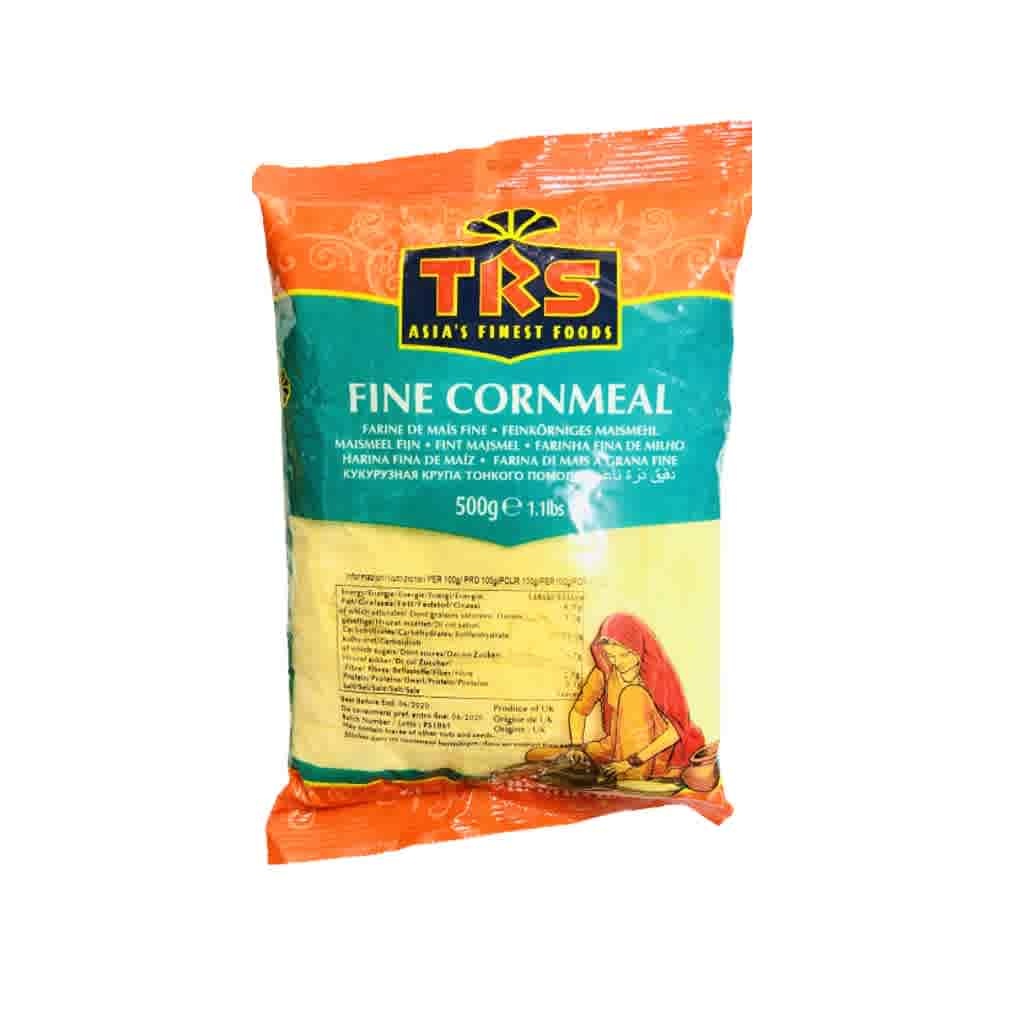
TRS Fine Cornmeal 500G
Trs Fine Cornmeal 500G
Brand: TRS
Category: Food, Beverages & Tobacco > Food Items > Grains, Rice & Cereal